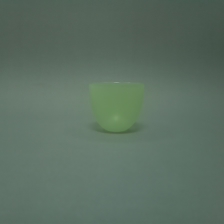
Color: green
Cap type: standard cap